American goldfinch

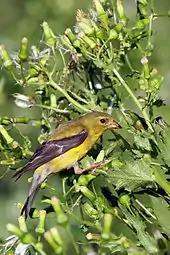
Female

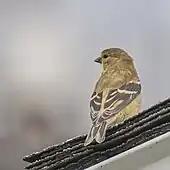
Non-breeding plumage

The American goldfinch is a small finch, long, with a wingspan of . It weighs between . Among standard measurements, the wing chord is , the tail is , the culmen is and the tarsus is . The beak is small, conical, and pink for most of the year, but turns bright orange with the spring molt in both sexes.